105 Barking Road

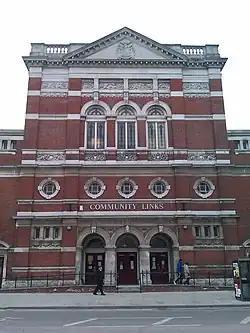
Front Entrance of 105 Barking Road, Canning Town

105 Barking Road is a former public hall in Canning Town, in the London Borough of Newham, in the United Kingdom. The building is situated in the ward of Canning Town South, on the north of Barking Road, to the northeast of Canning Town station. 105 Barking Road is a classic example of a Victorian town hall with links to East London's suffragette and labour movements during the late nineteenth and early twentieth centuries. The building is a Grade II listed building.